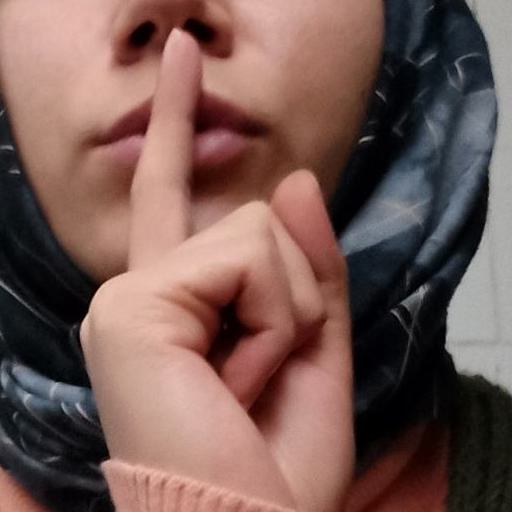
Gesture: mute